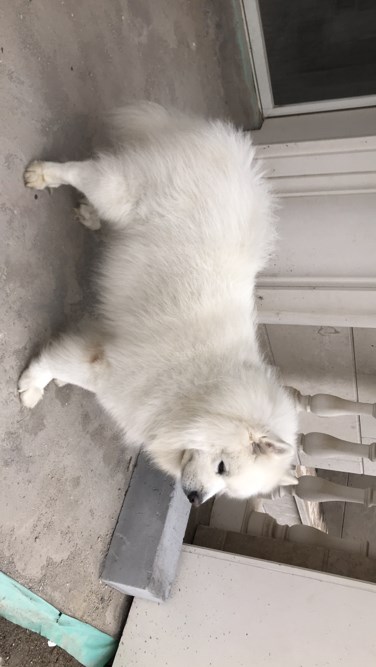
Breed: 2192-n000088-Samoyed